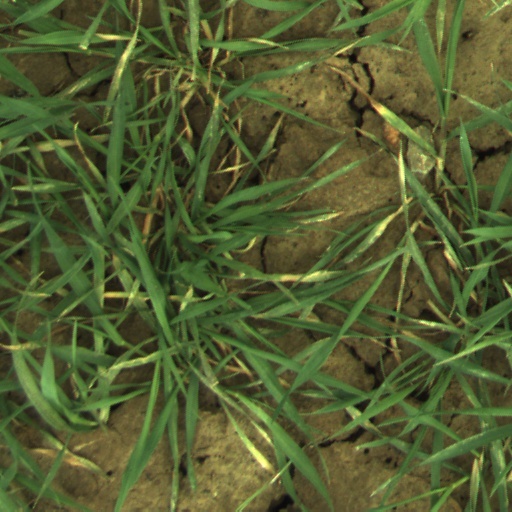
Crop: wheat